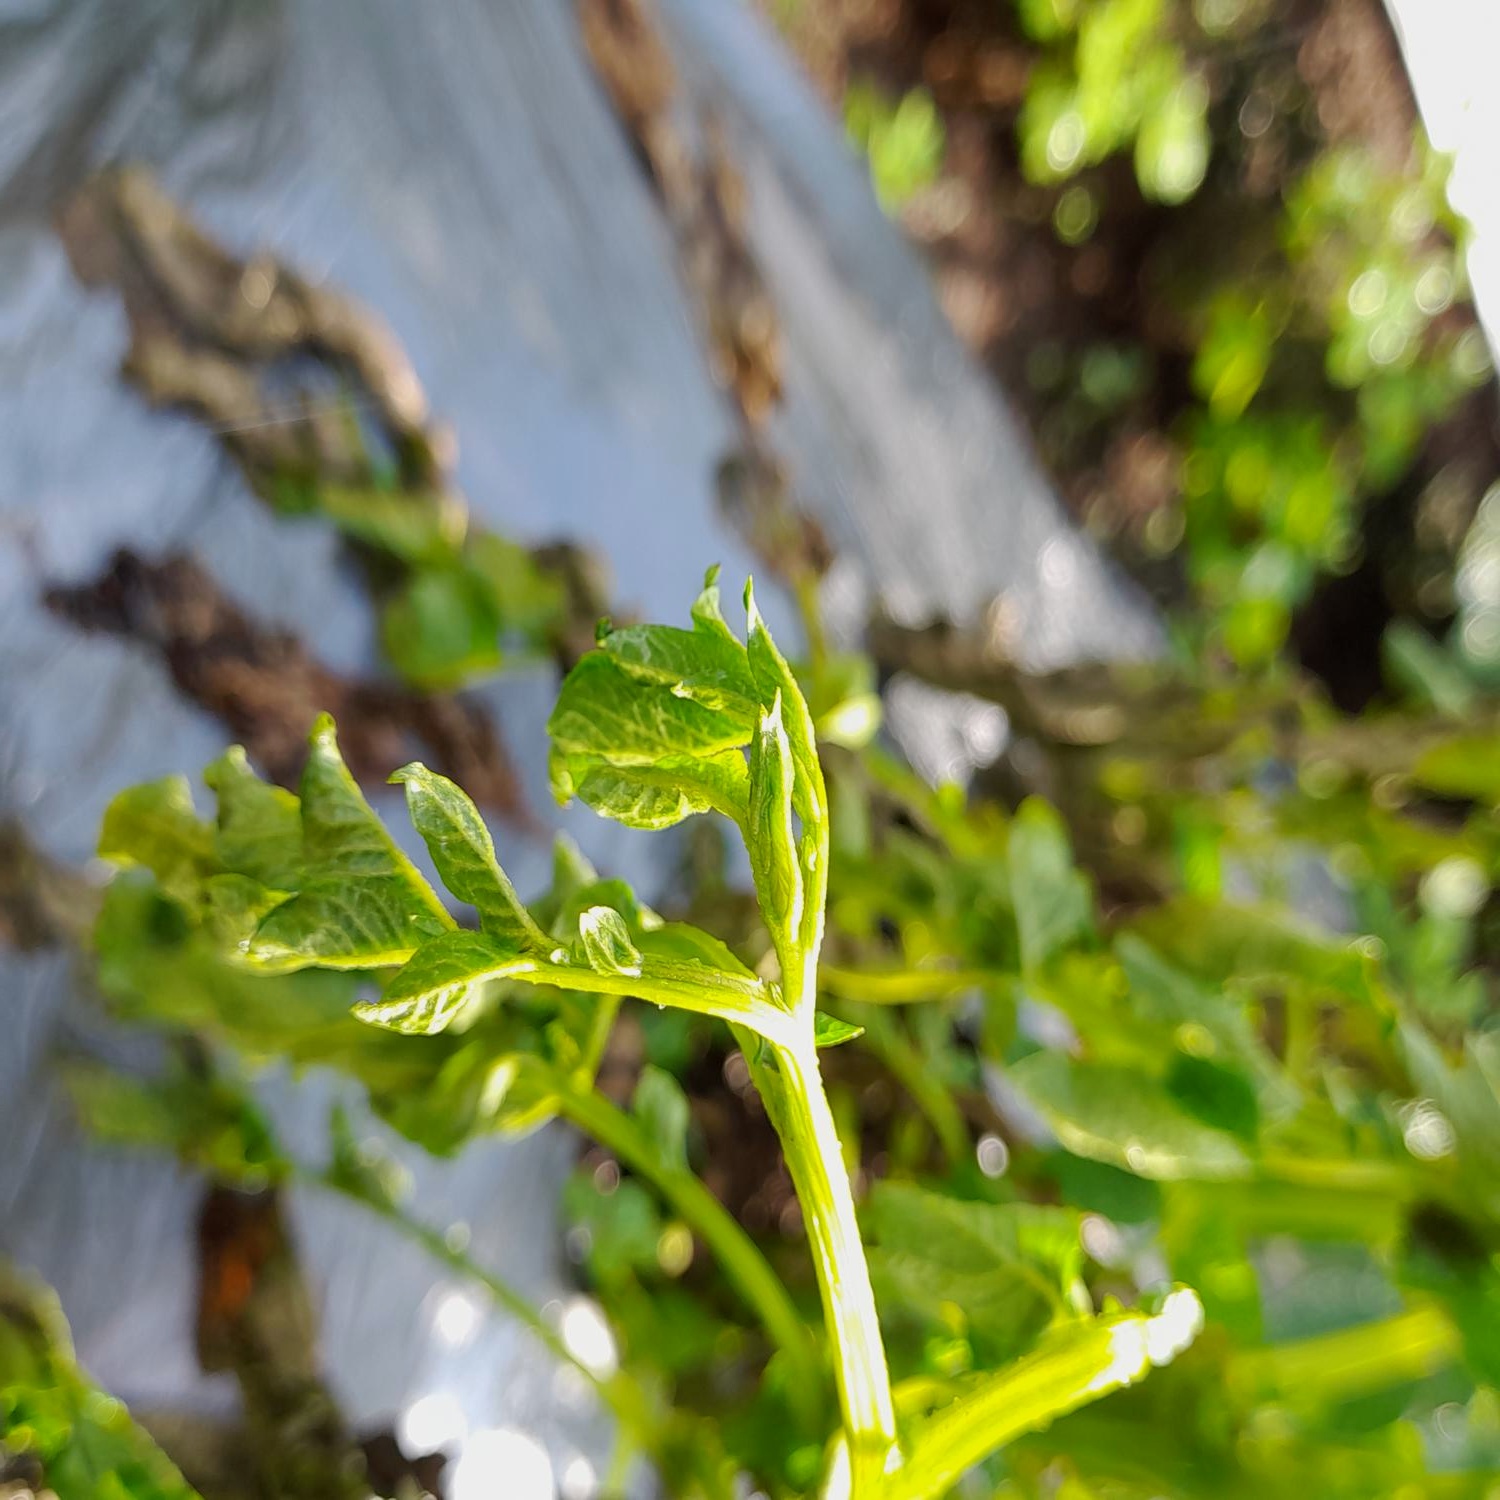
Etiqueta: Pudricion_Parda